Dorothy Gordon (Australian actress)

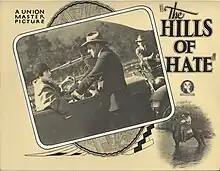
Dorothy Gordon in "Hills of Hate"

In 1915 she went to Hollywood where she spent ten years taking bit parts in films—including, she later claimed, in "The Sheik" (1921) and in "Blood and Sand" (1922), both starring screen idol, Rudolf Valantino—and reviving her dressmaking skills. Not all of the claims that she later made about this period, in her 1975 biography, "Darlings! I've Had a Ball!" and the extracts that appeared from it in "Australian Women's Weekly," in October 1975, align with known facts about the period, and there are some inconsistencies within those two sources; both date from her 84th year, five decades after the events took place. However, it is known that she was with Famous Players-Lasky, from 1916, and did take many—mainly uncredited—parts in silent era films, including work as a stunt performer.